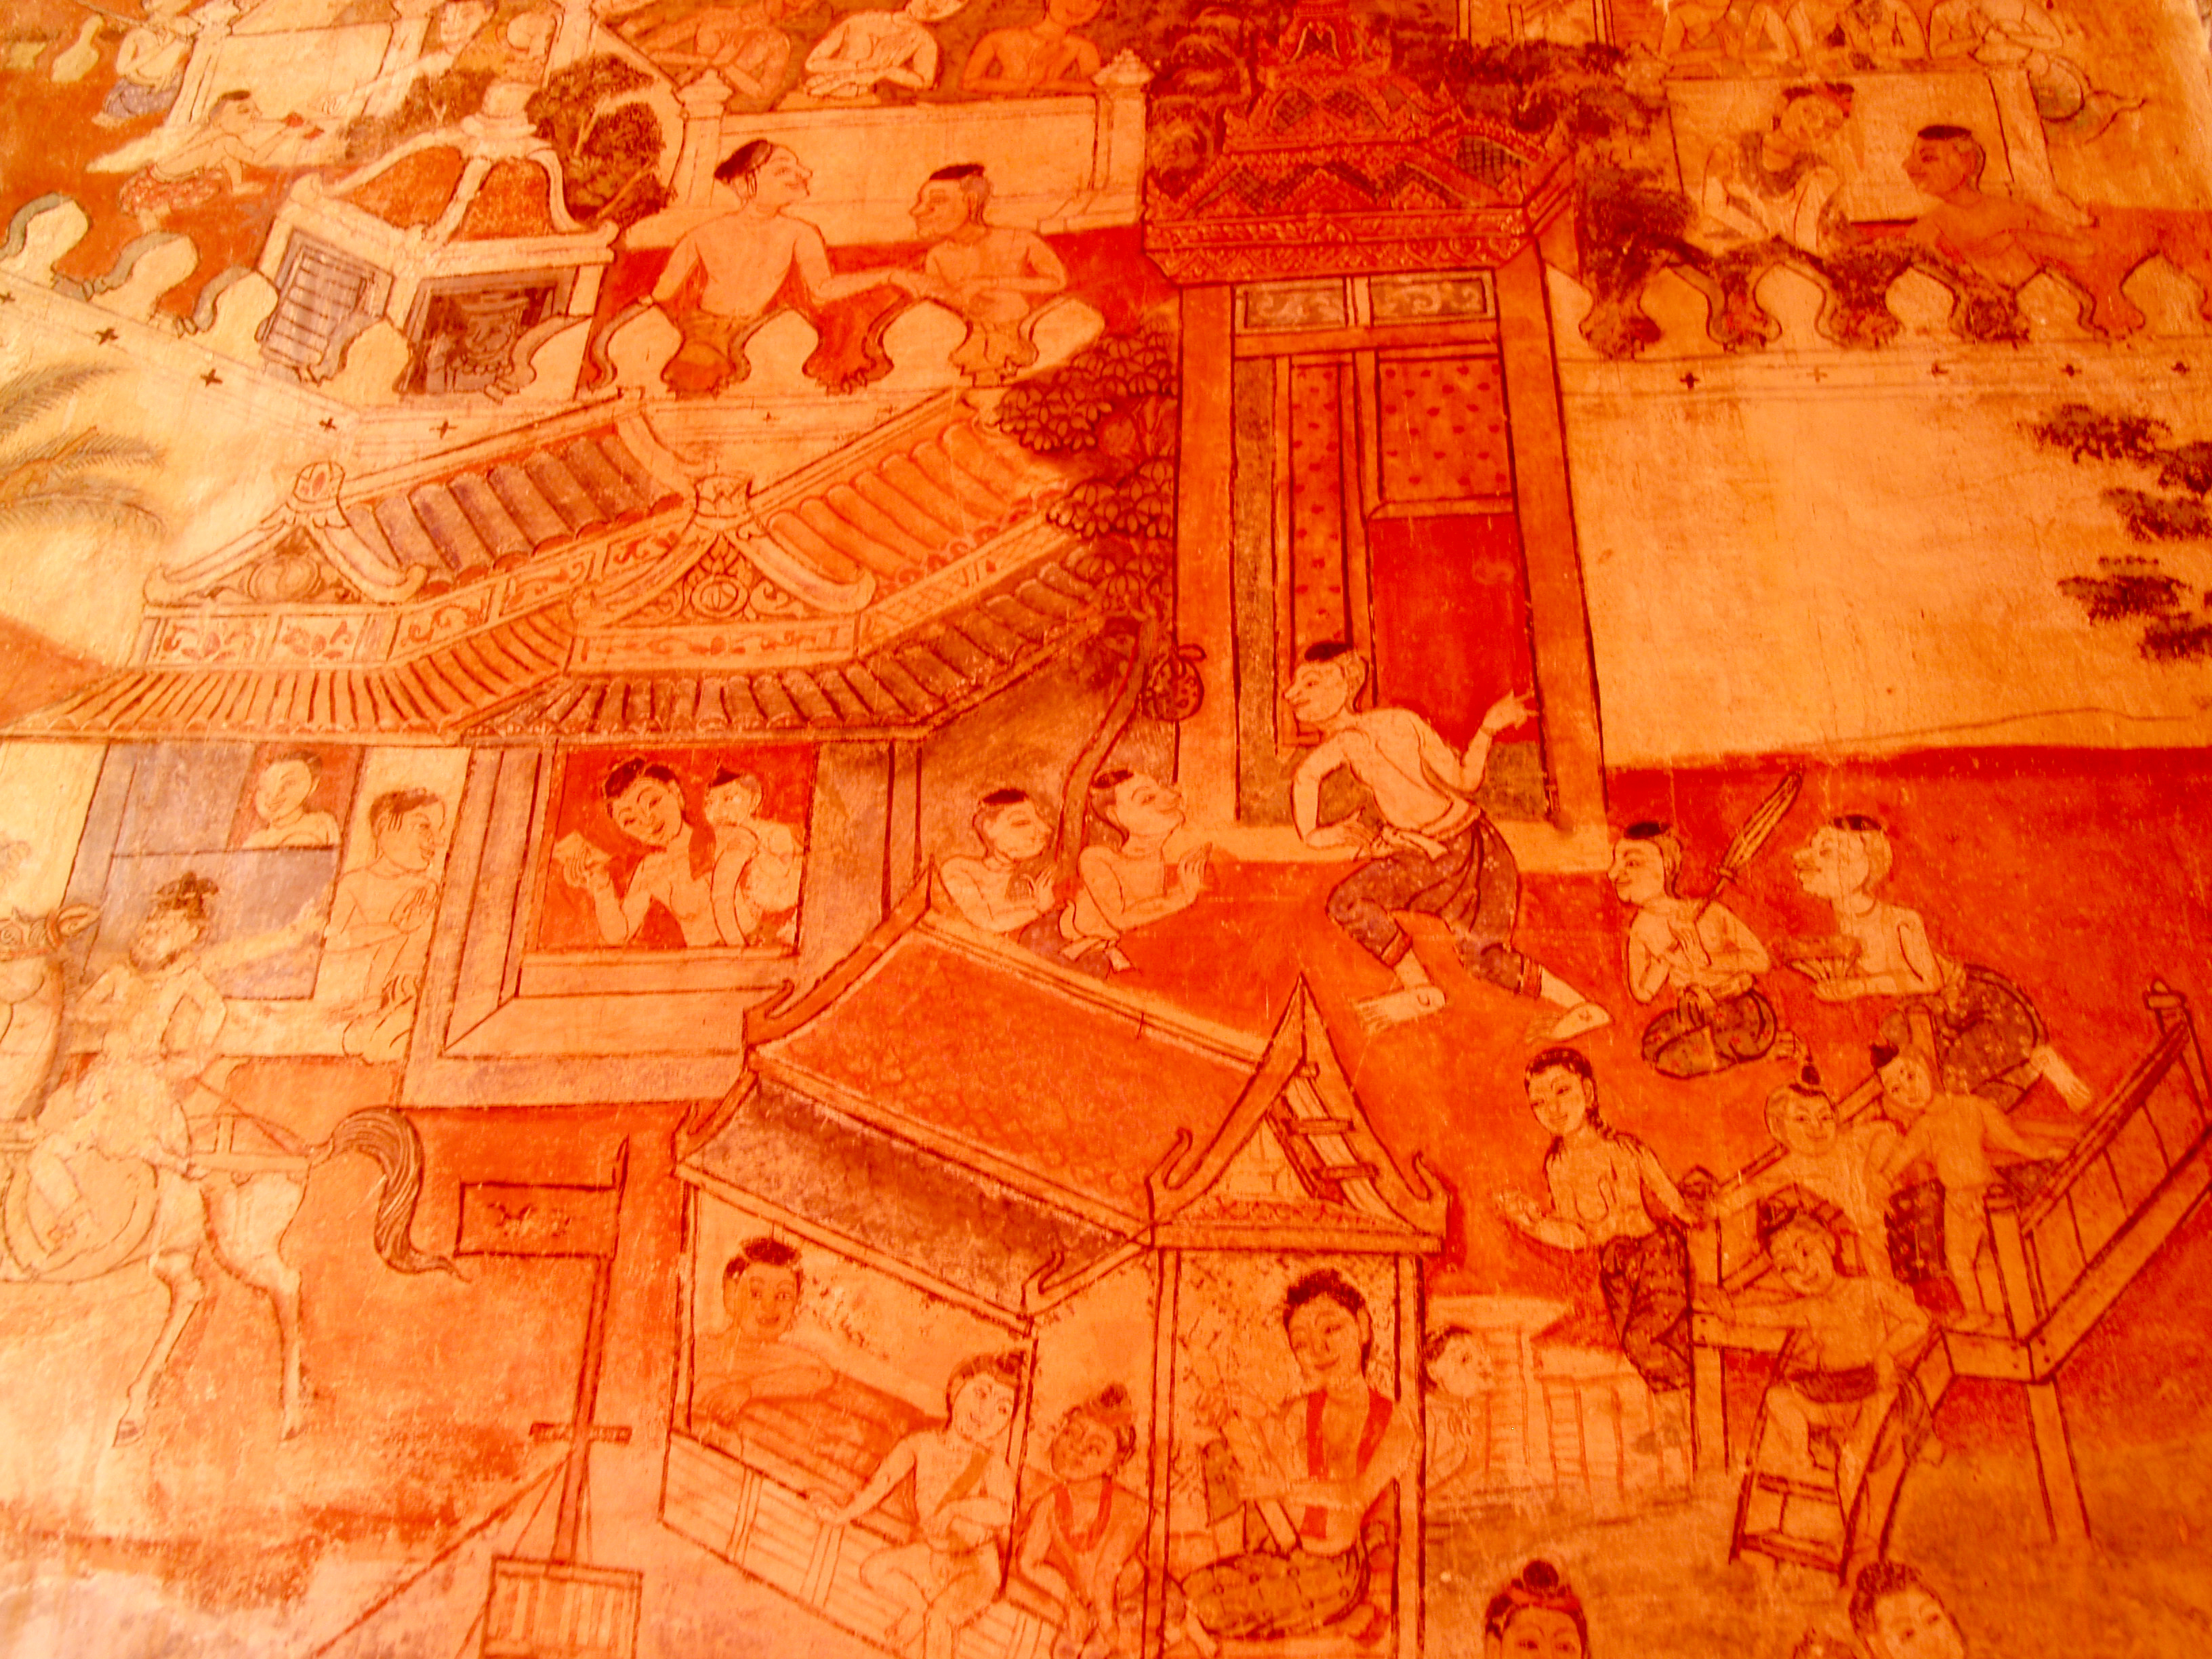
abstract, ancient, antique, art, asia, asian, background, bangkok, beautiful, black, buddha, buddhist, color, culture, deco, decor, decoration, decorative, design, detail, drawing, east, floral, flower, gold, golden, graphic, interior, leaf, old, ornament, ornate, paint, pattern, red, retro, shape, siam, style, swirl, temple, texture, thai, thailand, traditional, vintage, wall, wallpaper, wat, yellow, orange, history, archaeological site, visual arts, illustration, painting